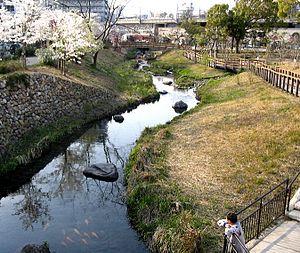
Gifu est la capitale de la préfecture de Gifu dans la région du Chūbu au centre du Japon.